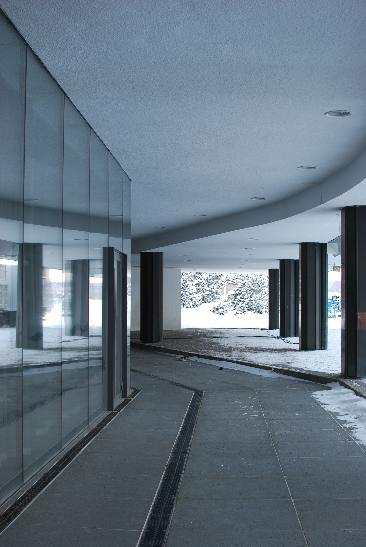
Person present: No